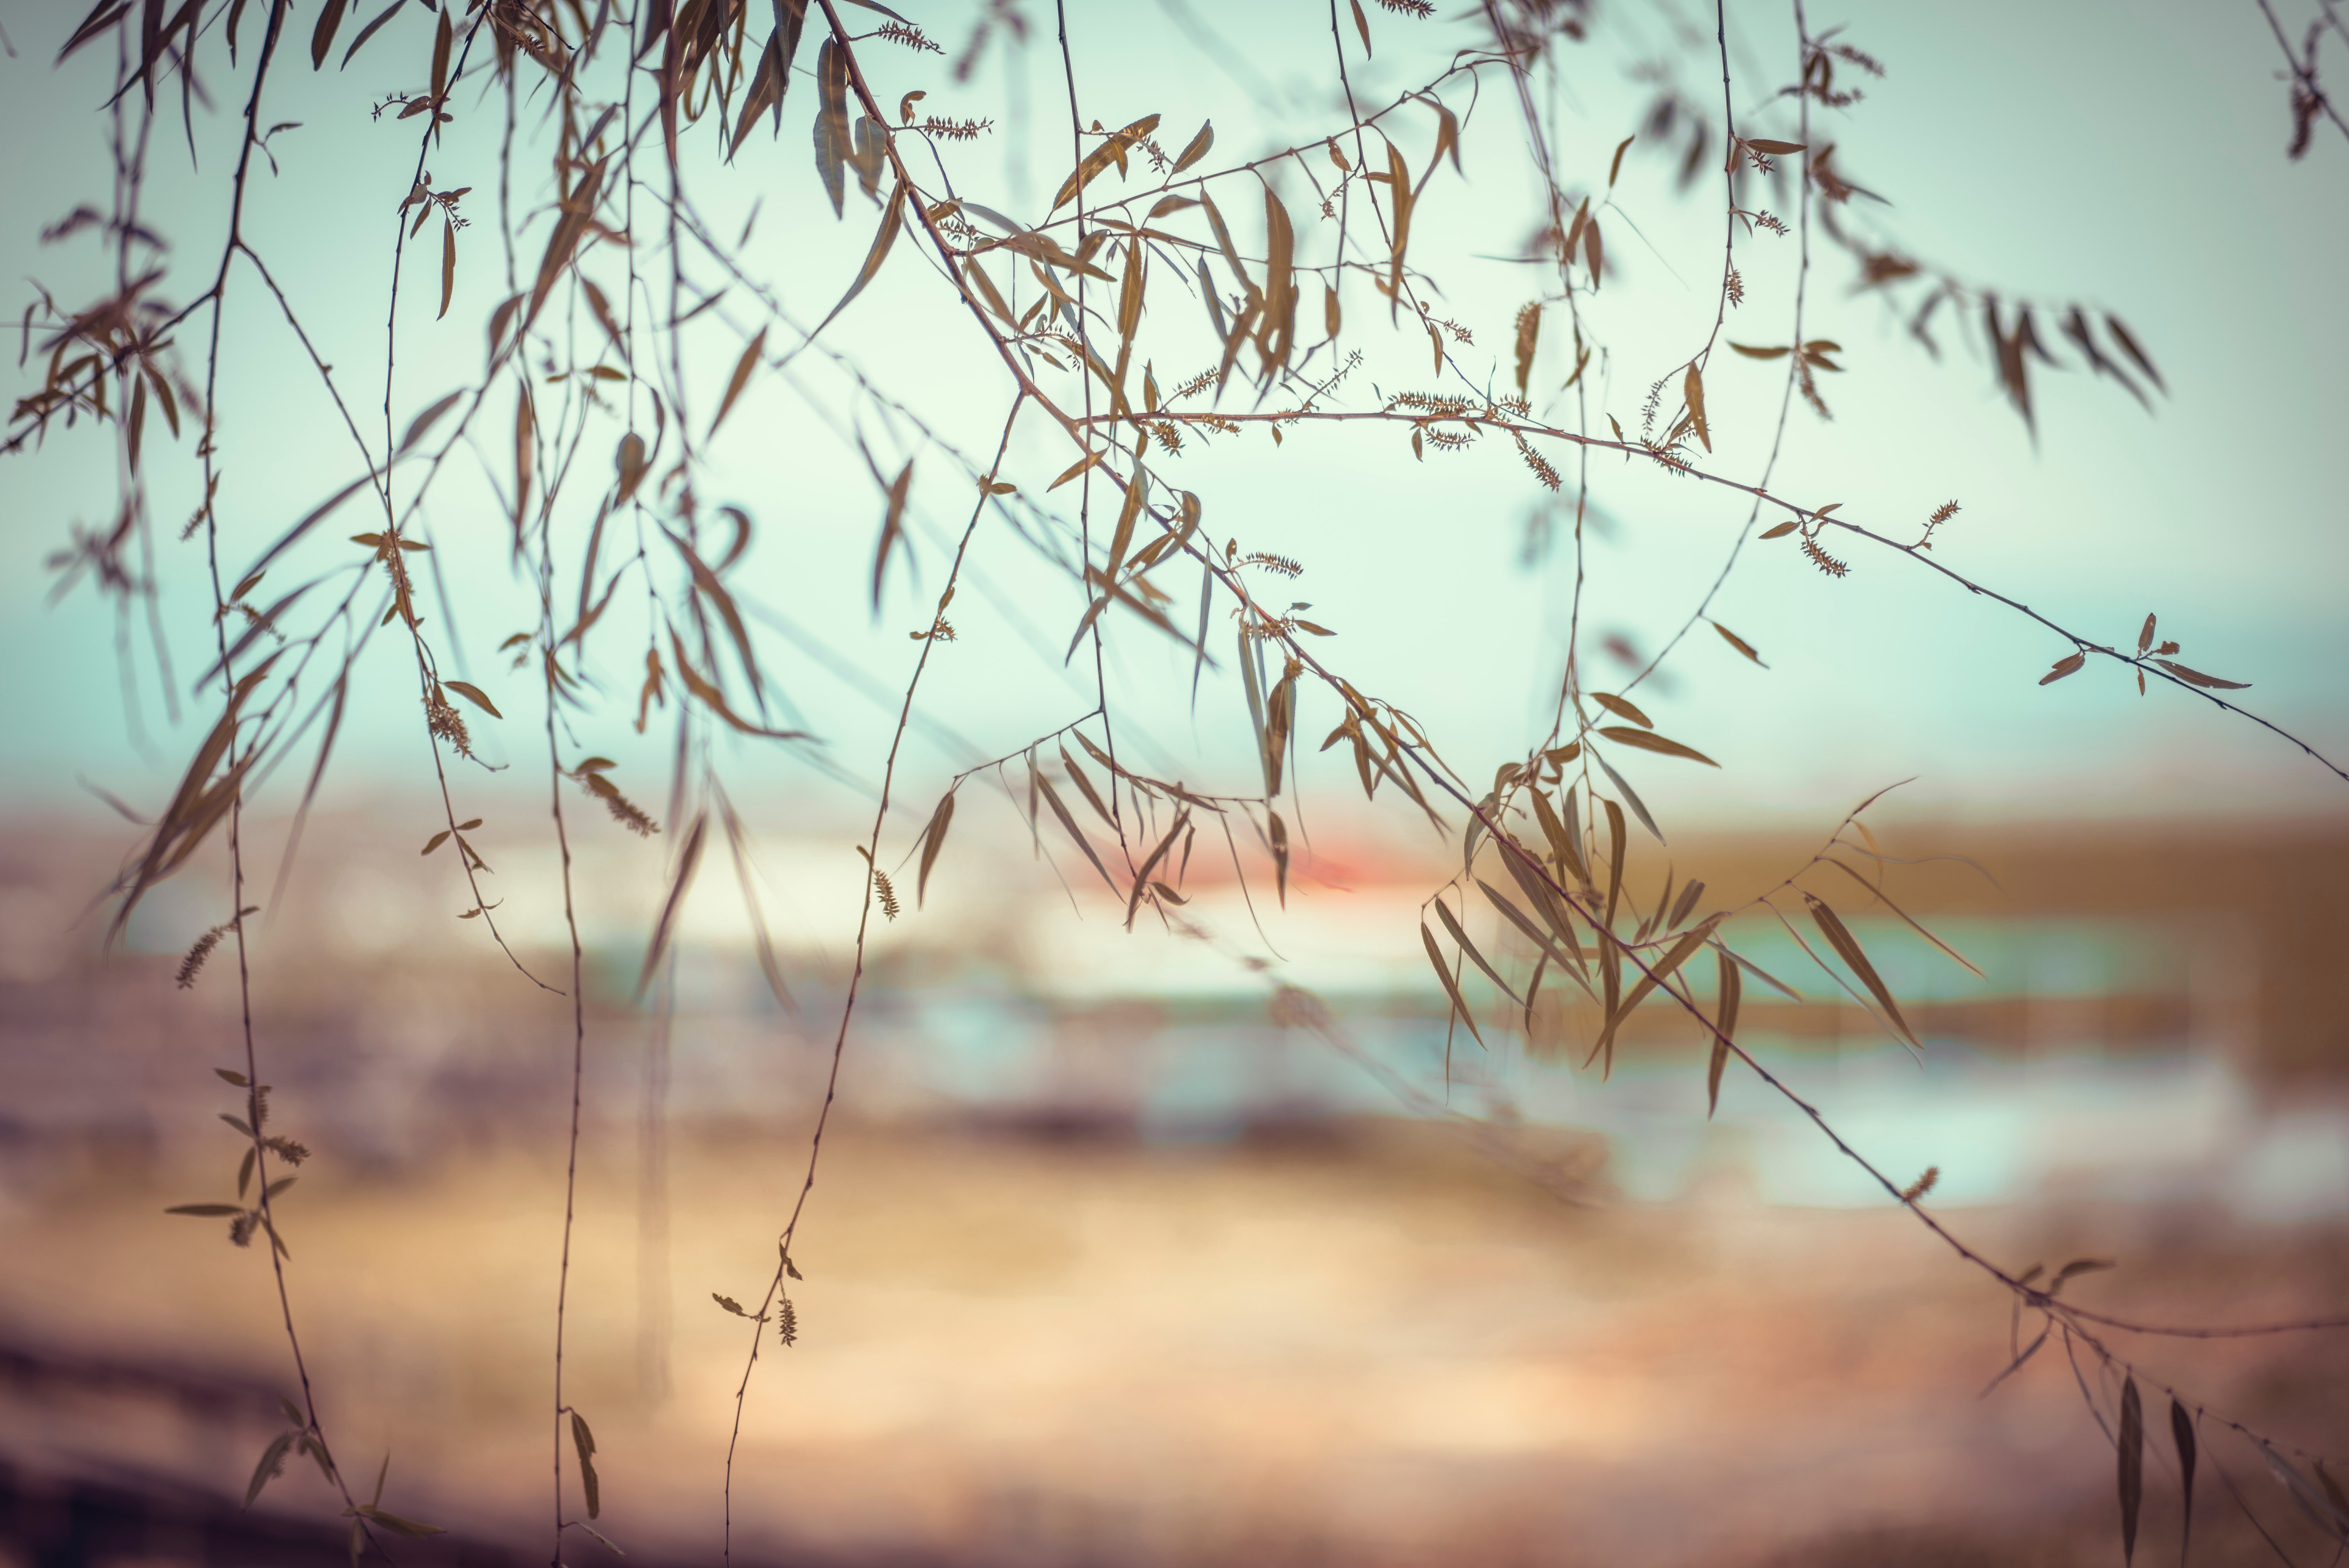
tree, nature, grass, branch, plant, sky, sunlight, morning, leaf, flower, reflection, autumn, season, twig, atmospheric phenomenon, grass family, plant stem